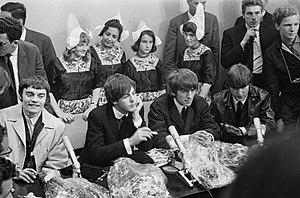
The Beatles [ðə ˈbiːtəlz] est un groupe de pop et de rock'n'roll, originaire de Liverpool, en Angleterre. Le noyau du groupe se forme avec les Quarrymen fondés par John Lennon en 1957, il adopte son nouveau nom en 1960 et, à partir de 1962, prend sa configuration définitive, composé de John Lennon, Paul McCartney, George Harrison et, le dernier à se joindre, Ringo Starr. Il est considéré comme le groupe le plus populaire et influent de l'histoire du rock. En dix ans d'existence et seulement sept ans d'enregistrement, les Beatles ont enregistré douze albums originaux et composé près de 200 chansons majoritairement écrites par le tandem Lennon/McCartney, dont le succès dans l'histoire de l'industrie discographique reste inégalé.